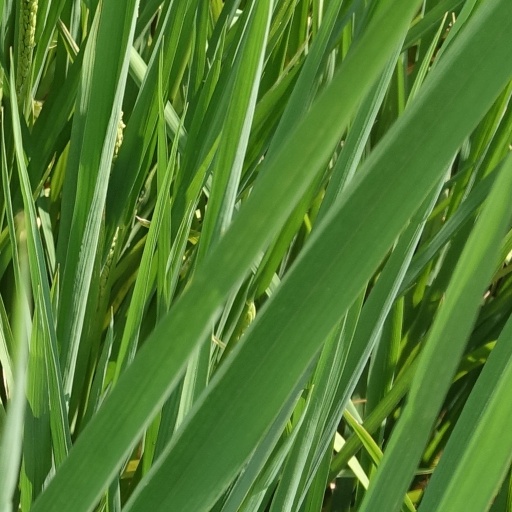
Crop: rice